Banaganapalli

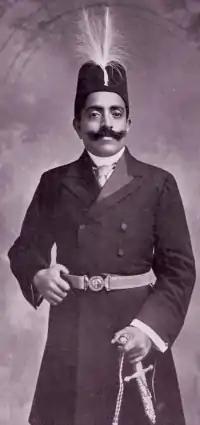
Banaganapalle Nawab

In 1601, Sultan Ismail Adil Shah of Bijapur conquered the fortress of Banaganapalli from Raja Nanda Chakravathy. The fort and surrounding districts were placed under the control of his victorious general, Siddhu Sumbal, who held them until 1665. Muhammad Beg Khan-e Rosebahani was granted Banaganapalli and the surrounding jagir in perpetual fiefdom but died without a male heir, leaving the jagir of Banaganapalli to his adopted son, Faiz Ali Khan Bahadur. Aurangzeb conquered the Sultanate of Bijapur in 1686, but Faiz Ali Khan's fief was secured by the intervention of his maternal uncle Mubariz Khan, who served as Aurangzeb's viceroy of the Deccan. Till 1947, Banaganapalli was independent state under the rule of Nawabs.